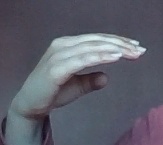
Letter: jeem